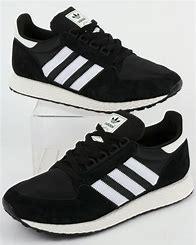
Brand: Adidas
Model: Forest Grove